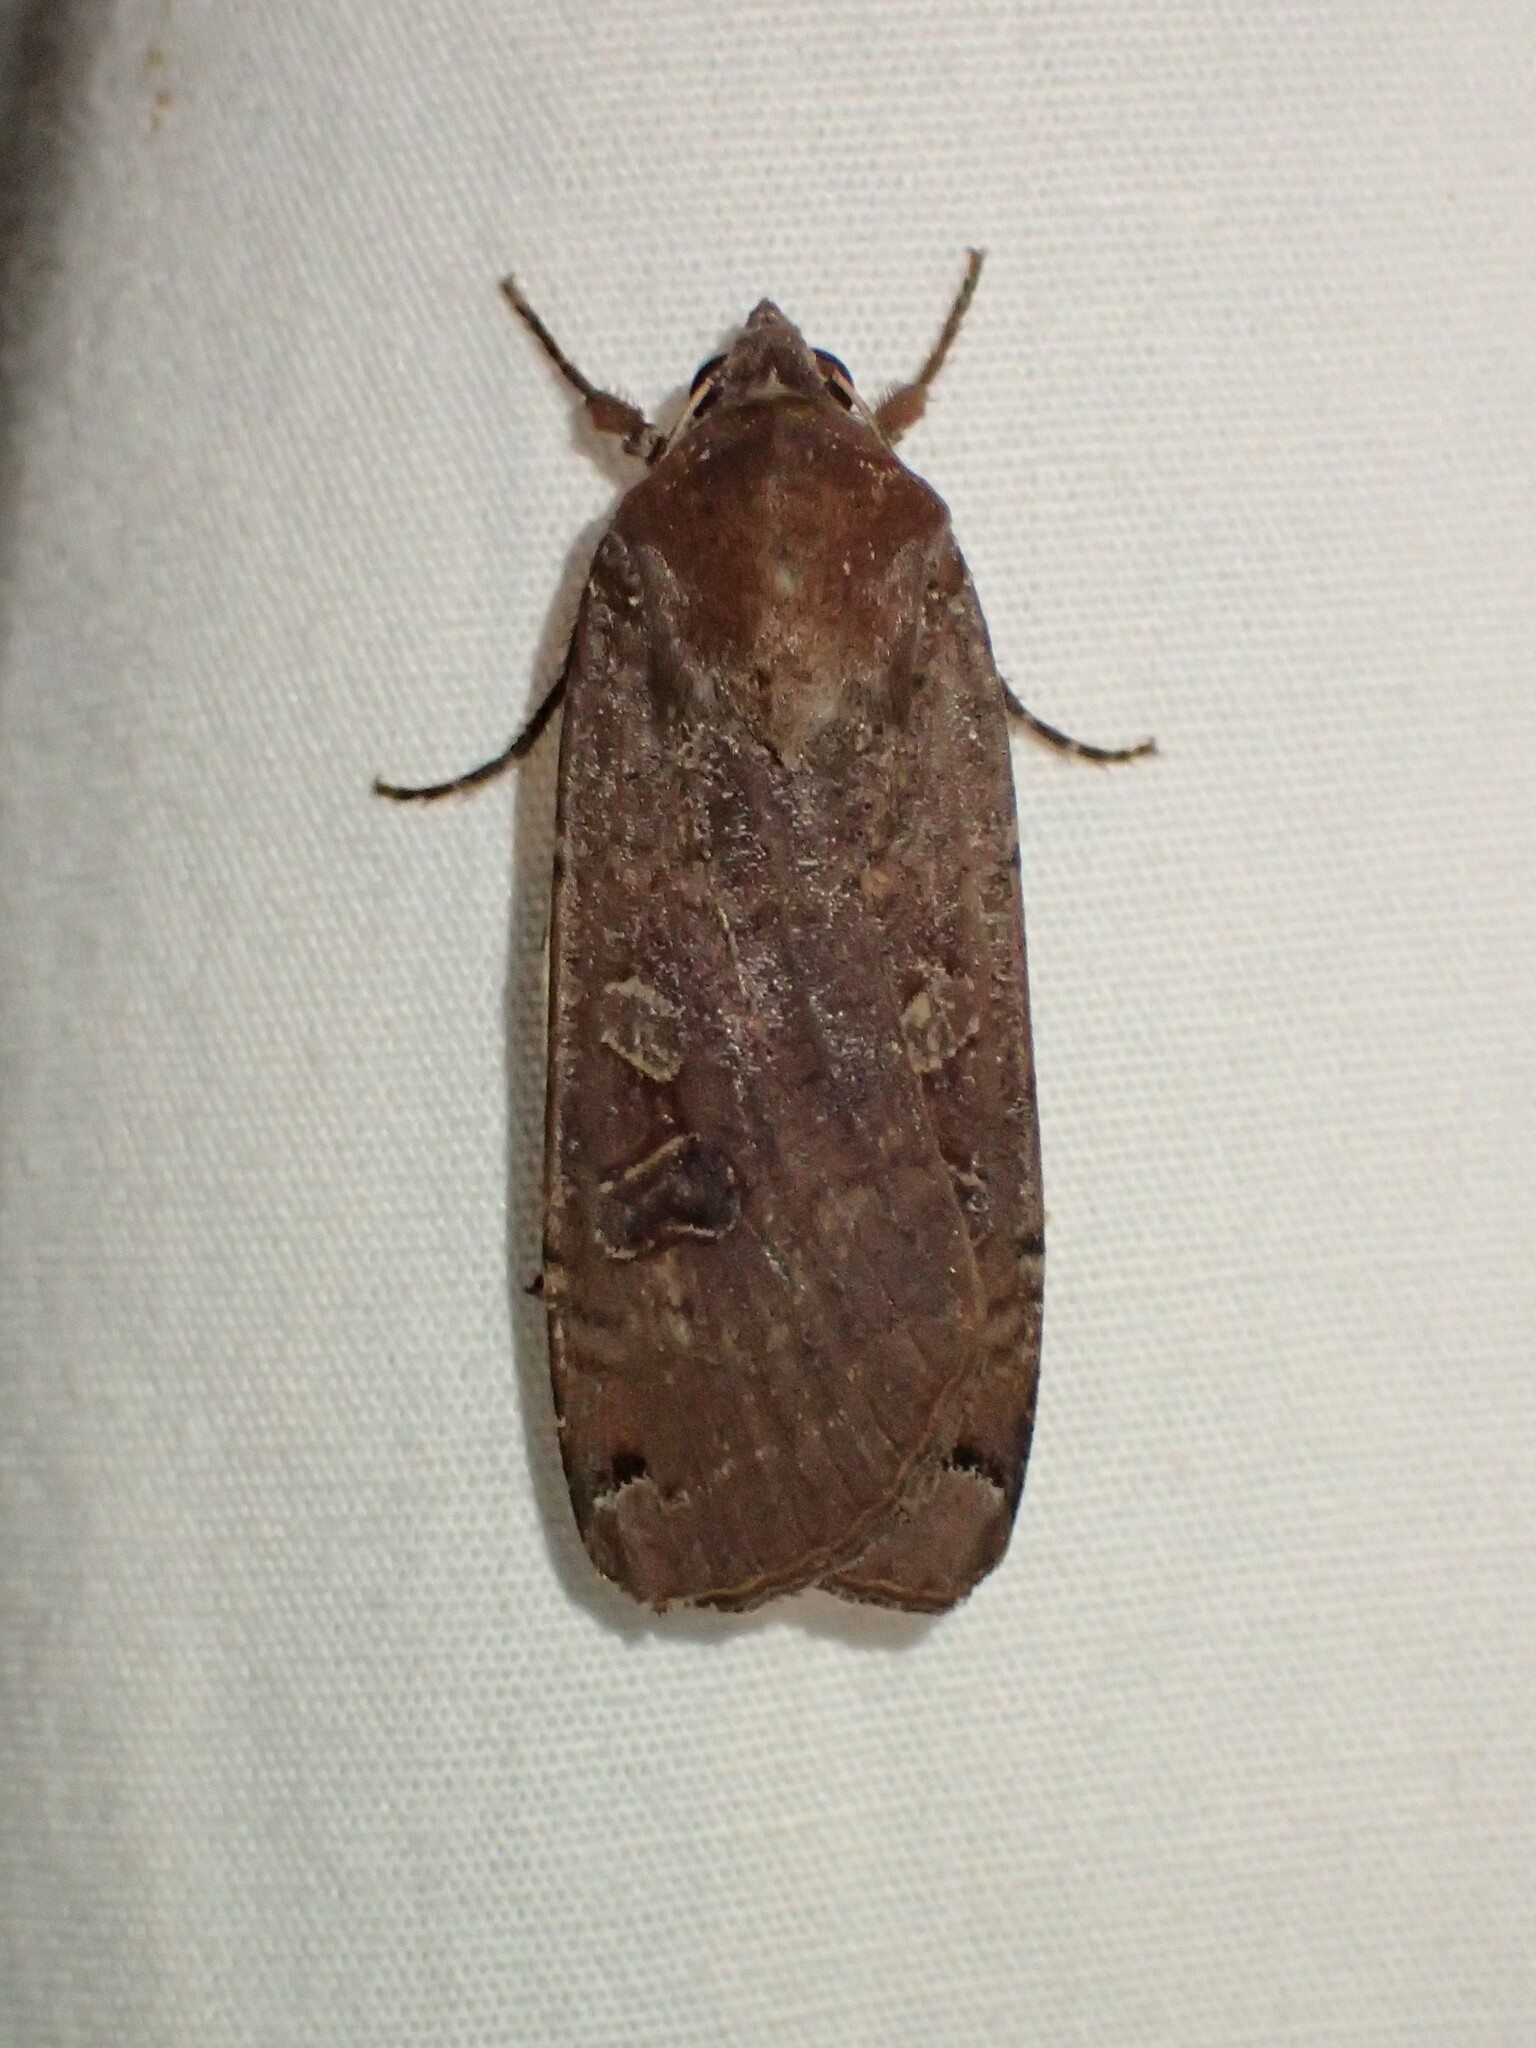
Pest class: cutworms